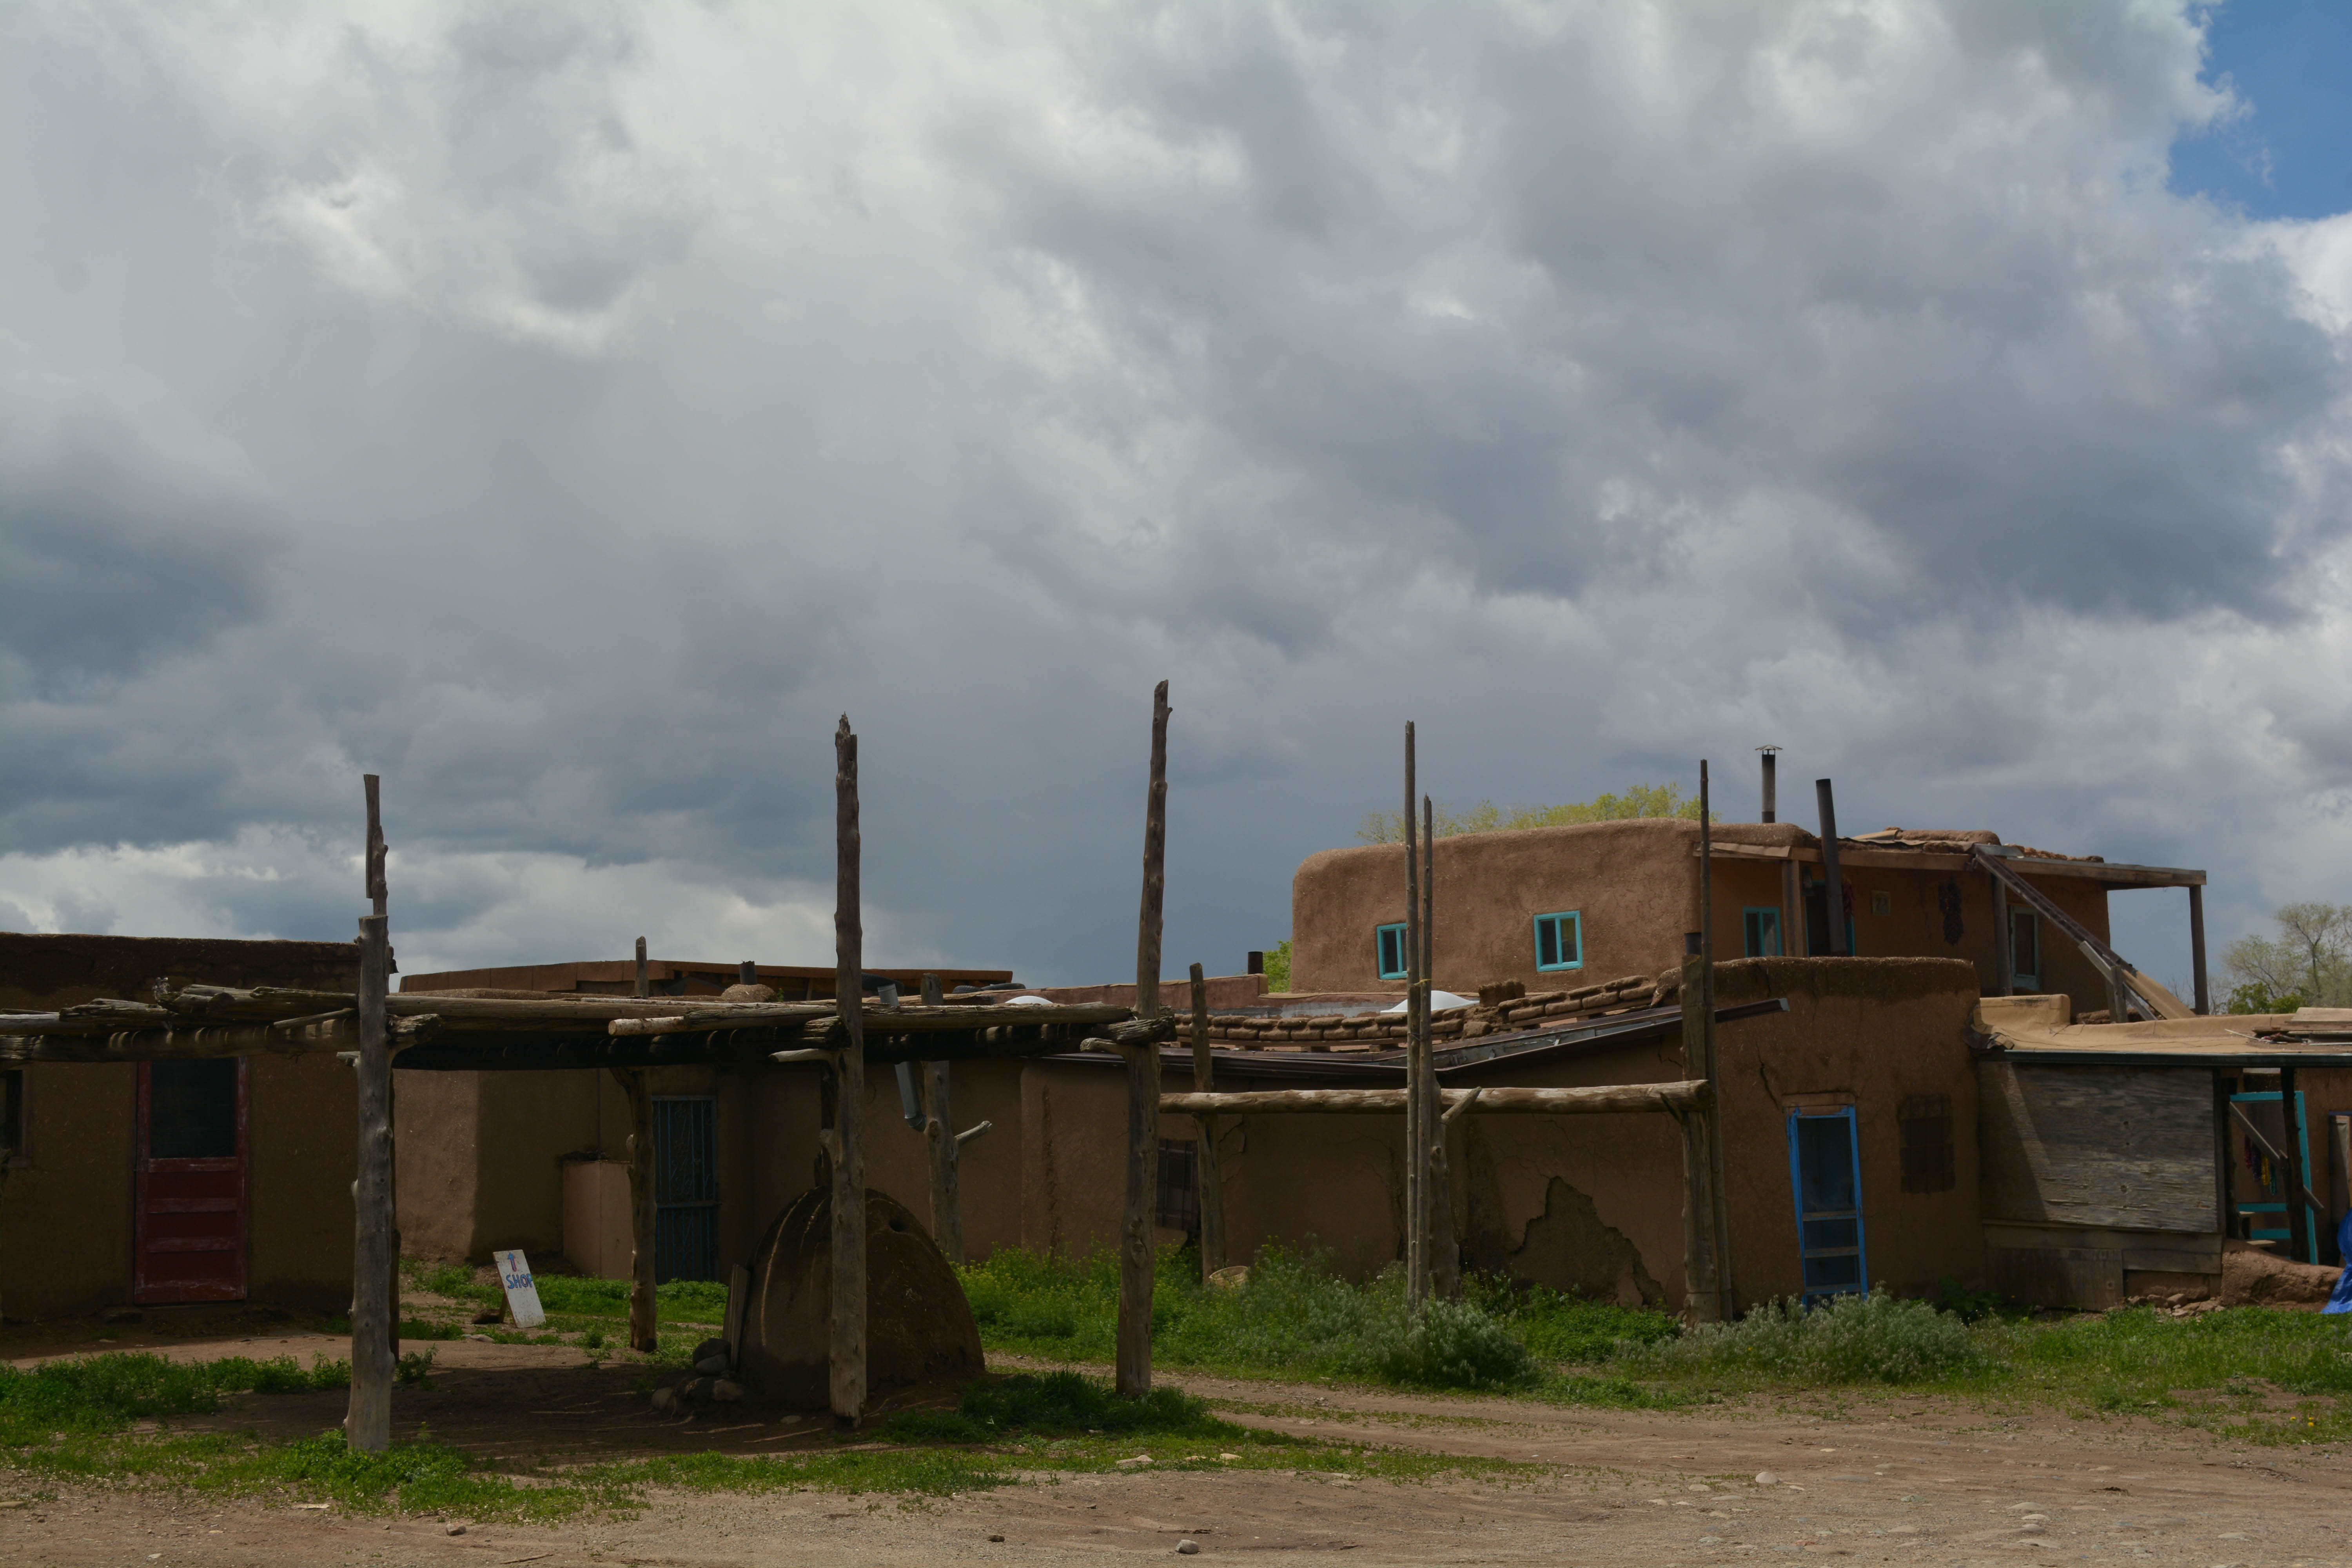
cloud, sky, house, wind, village, santafe, truchas, northernnewmexico, pueblosantafe, rural area, urban area, residential area